Penny Post

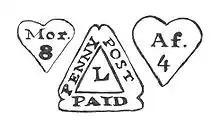
Postmark and time stamps from Lime Street office

In England, the postal service, from 1660 General Post Office, had developed into a monopoly, affirmed by Oliver Cromwell in 1654, for the collection and carriage of letters between post towns, however, there was no delivery system until William Dockwra and his partner Robert Murray established the London Penny Post in 1680. They set up a local post that used a uniform rate of one old penny for delivery of letters and packets weighing up to one pound within the cities of Westminster and London as well as in Southwark. Several deliveries took place a day within the city, and items were also delivered to addresses up to ten miles outside London for an extra charge of one penny. In 1683 Dockwra was forced to surrender the Penny Post to the English Crown for circulating what were considered seditious newsletters sharply criticizing the Duke of York, who was in charge of and directly benefited from the General Post Office.